Reconstruction era

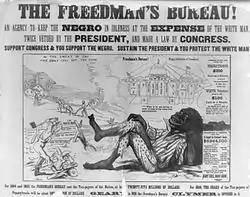
The debate over Reconstruction and the Freedmen's Bureau was nationwide. This 1866 Pennsylvania election poster alleged that the bureau kept the Negro in idleness at the expense of the hardworking white taxpayer. A racist caricature of an African American is depicted.

Northern anger over the assassination of Lincoln and the immense human cost of the war led to demands for punitive policies. Vice President Andrew Johnson had taken a hard line and spoke of hanging Confederates, but when he succeeded Lincoln as president, Johnson took a much softer position, pardoning many Confederate leaders and other former Confederates. Former Confederate President Jefferson Davis was held in prison for two years, but other Confederate leaders were not. There were no trials on charges of treason. Only three people—Captain Henry Wirz, the commandant of the prison camp in Andersonville, Georgia, and guerilla leaders Champ Ferguson and Henry C. Magruder—were ever executed for war crimes. Andrew Johnson's racist view of Reconstruction did not include the involvement of blacks in government, and he refused to heed Northern concerns when Southern state legislatures implemented Black Codes that set the status of the freedmen much lower than that of white people.